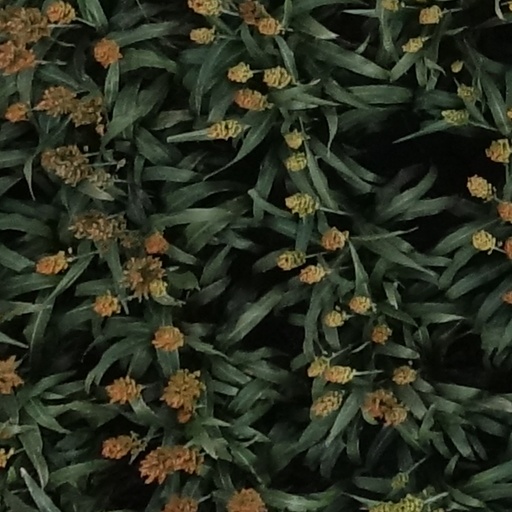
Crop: sorghum